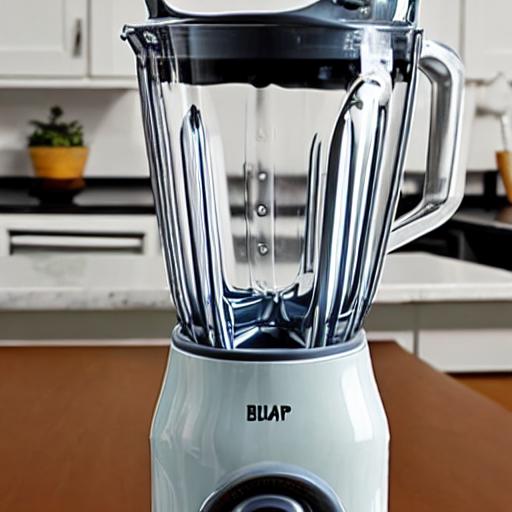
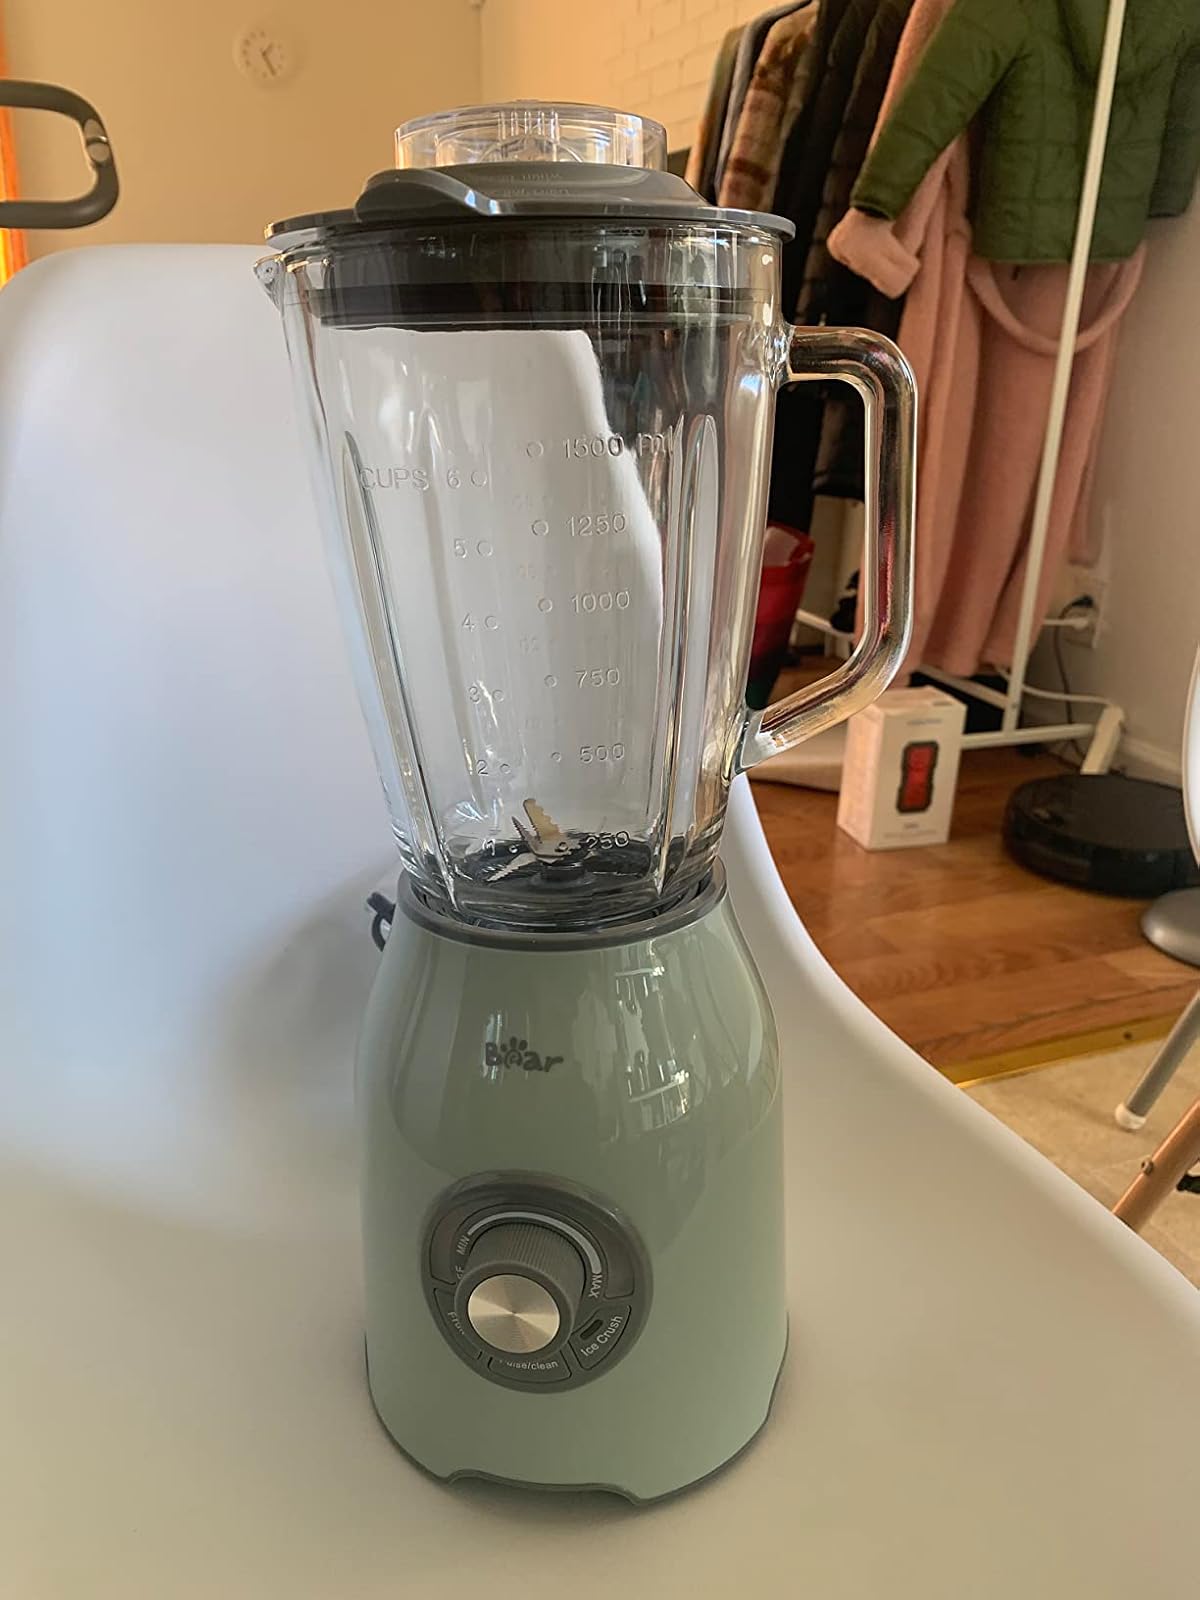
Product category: items_blender
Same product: no